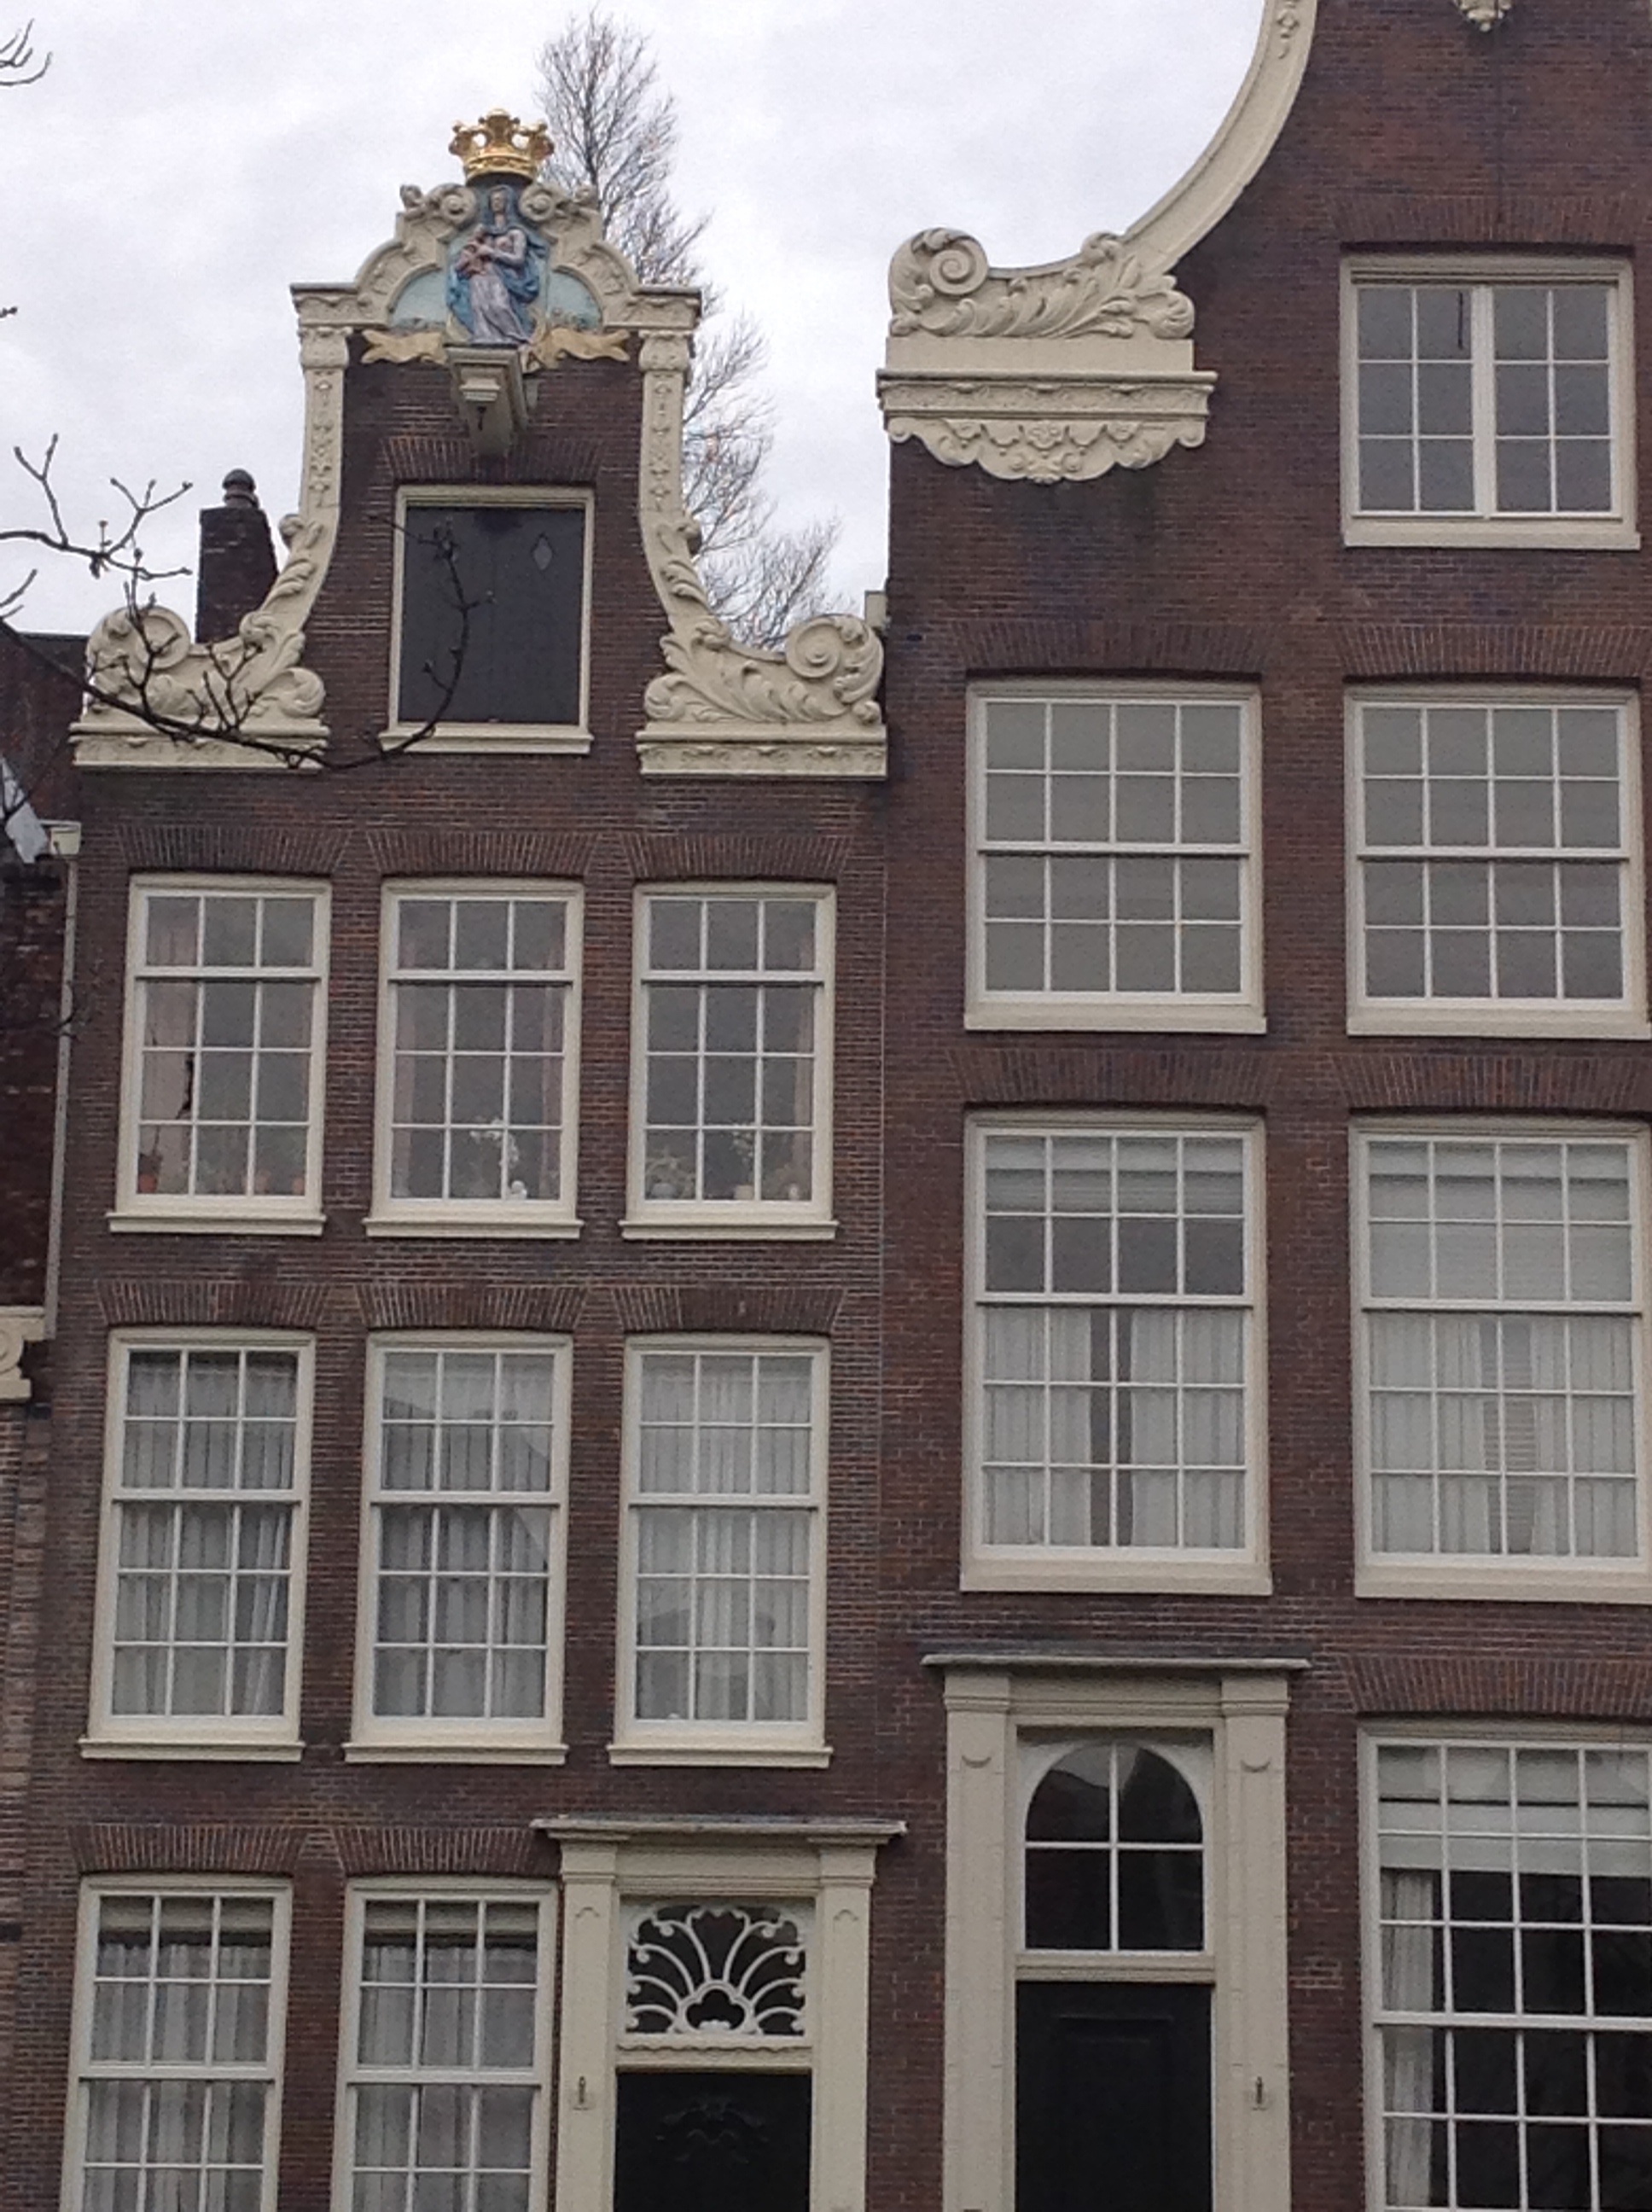
architecture, mansion, house, window, building, city, home, downtown, facade, property, brick, amsterdam, estate, neighbourhood, residential area, sash window